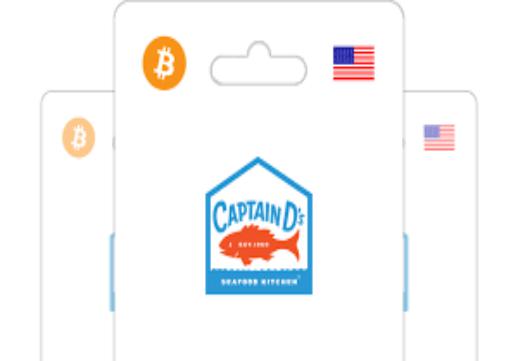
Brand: Captain D's
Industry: Food